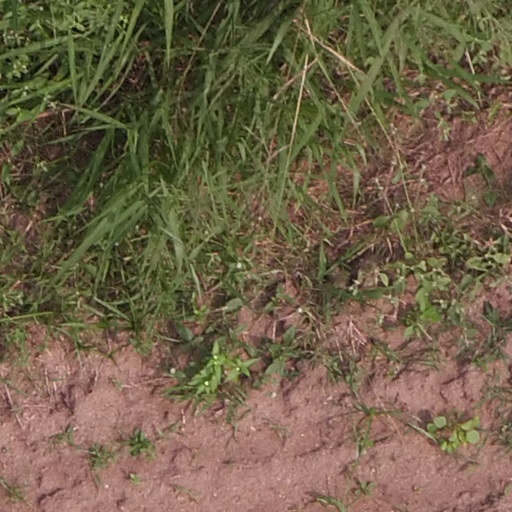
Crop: maize; corn